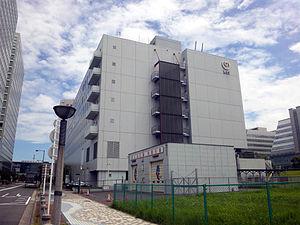
Ariake est un quartier de l’arrondissement de Kōtō, à Tokyo. Il est divisé en quatre districts, les « chōme », et se compose de 4 291 habitants. Il comprend l’espace nᵒ 10 gagné sur la mer dans la baie de Tokyo via un terre-plein et fait partie du nouveau centre urbain de la baie de Tokyo.